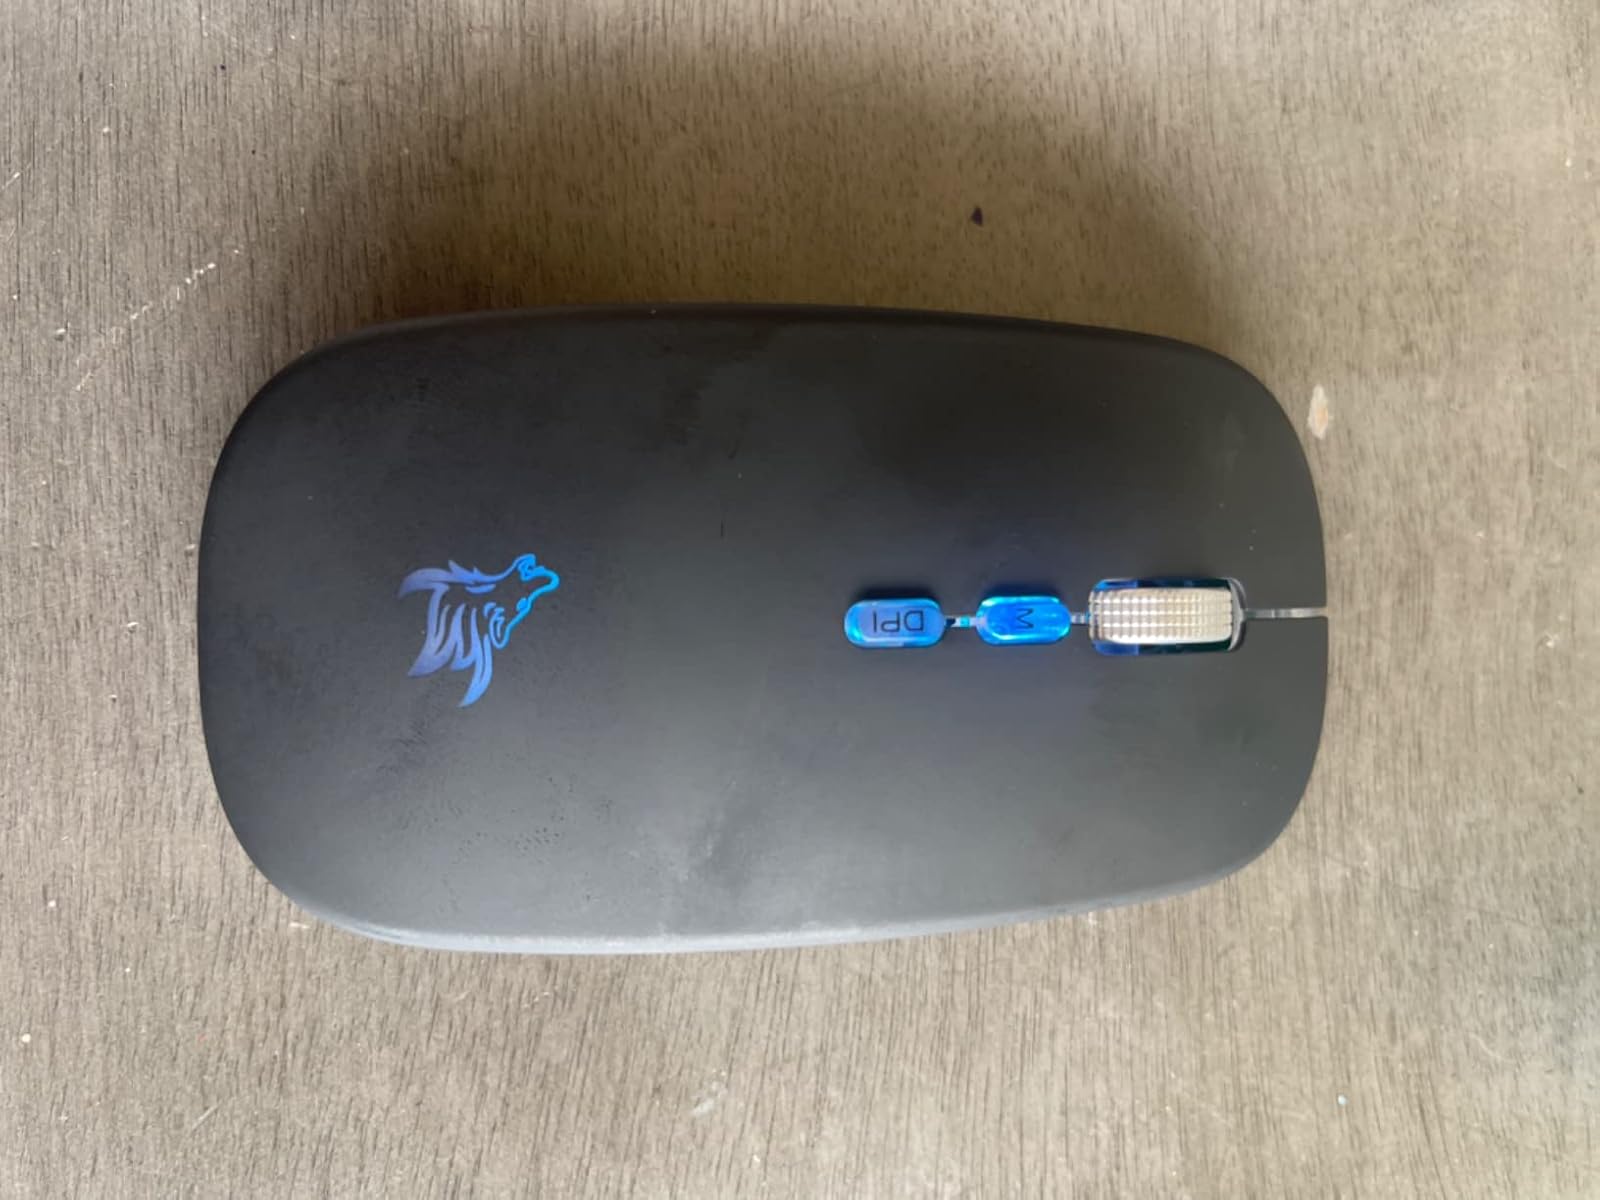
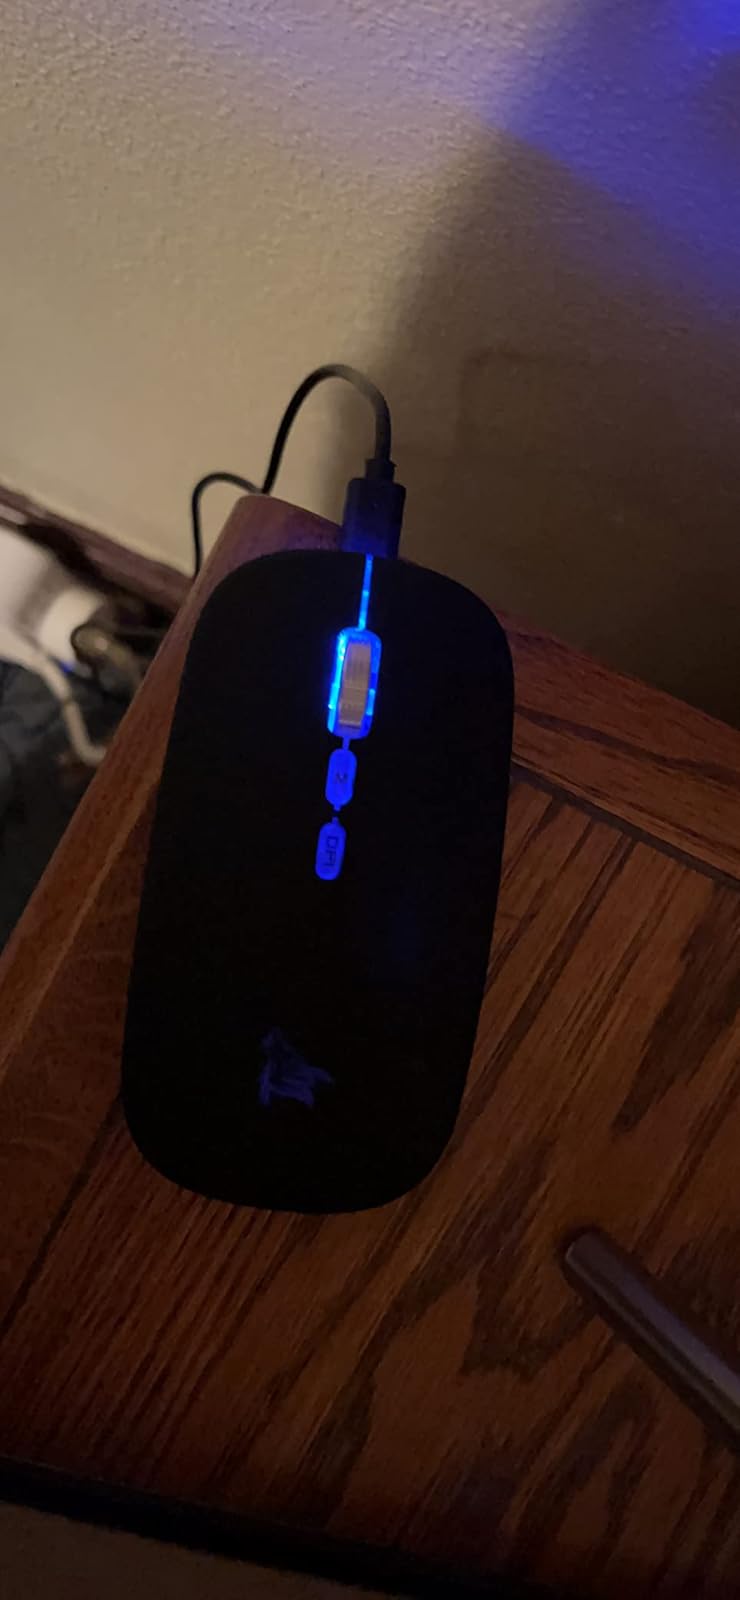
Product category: mouse
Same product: yes